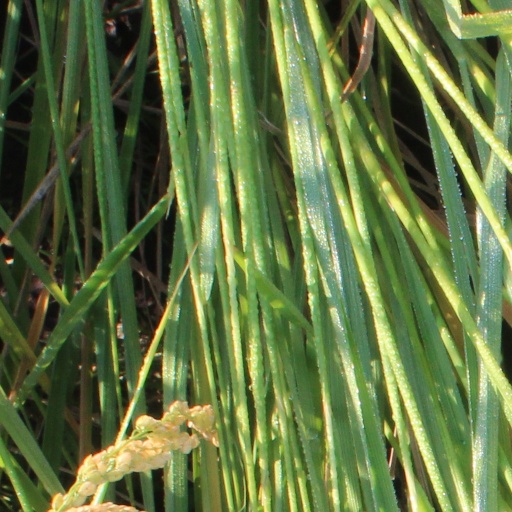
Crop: rice